Alexander Joseph Daiwaille

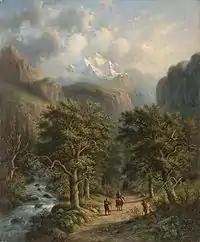
"Landscape in the mountains" by Alexander Joseph Daiwaille

Alexander Joseph Daiwaille (21 January 1818 – 1888) was a Dutch portrait painter.